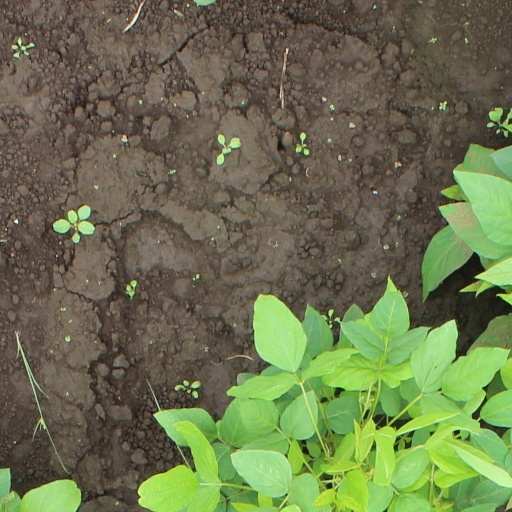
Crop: soybean